Folsom South Canal

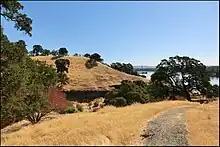
American River at Nimbus Dam

The Folsom South Canal is an aqueduct in Northern California in the United States. The canal diverts water from the American River at Nimbus Dam in Sacramento County and travels about in a southerly direction, terminating near Clay, about northeast of Lodi. The canal is operated by the U.S. Bureau of Reclamation, as part of the Auburn-Folsom South Unit of the Central Valley Project. It is contracted for irrigation, industrial and municipal water supply; formerly it provided cooling water for the Rancho Seco Nuclear Generating Station. It is also connected to the Mokelumne Aqueduct, which provides a large portion of the San Francisco Bay Area's water supply.